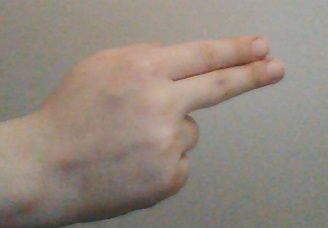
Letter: ain